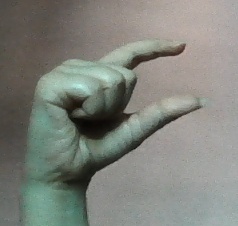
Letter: dal